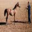
Label: horse